Industry and the Eglinton Castle estate

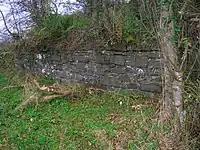
An old loading dock at the Benslie coup, on the closed and lifted Doura waggonway branch

Archibald William, the 13th Earl of Eglinton purchased all the lands concerned with the inundation by the River Garnock and through the simple expedient of cutting a short canal at Bogend, across the loop of the river involved, he bypassed the breach and once the river course had been drained and sealed off he was able in 1853 to have the flooded mineworkings pumped out. The breach lay on the sea side of the loop close to Bogend on the Snodgrass Holm side. The Earl leased the mines to Bairds of Gartsherrie and the "Eglinton Iron Works" were born. In 1855, after considerable investigation, the company introduced the Longwall method of mining, producing more coal more cheaply, however although owning a number of mines, they mainly purchased their coal from other mine owners.